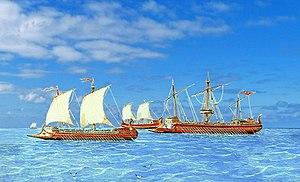
Quatre Dromons
La marine byzantine constitue la composante maritime des forces armées de l’Empire byzantin. Héritière de la marine romaine, elle continua d’ailleurs à en porter le nom, puisque « byzantin, byzantine » est un adjectif tardif, donné a posteriori par Jérôme Wolf en 1557 ; les « Byzantins » se considéraient comme Romains. Cependant, la marine byzantine joue un rôle beaucoup plus déterminant dans la défense et la survie de l’empire. Ainsi, la flotte romaine, bien inférieure en puissance et en prestige aux légions, fait face à peu de menaces maritimes importantes et reste cantonnée à un rôle de police, tandis que la mer est en revanche vitale pour l’existence de l’Empire byzantin, ce qui a amené plusieurs historiens à parler d’« empire maritime ».
Un dromon est un navire long, manœuvrant et rapide mû à la rame et voile et employé dans l'Empire byzantin du VIᵉ au XIIᵉ siècle. Ils furent indirectement développés à partir de la trière antique.